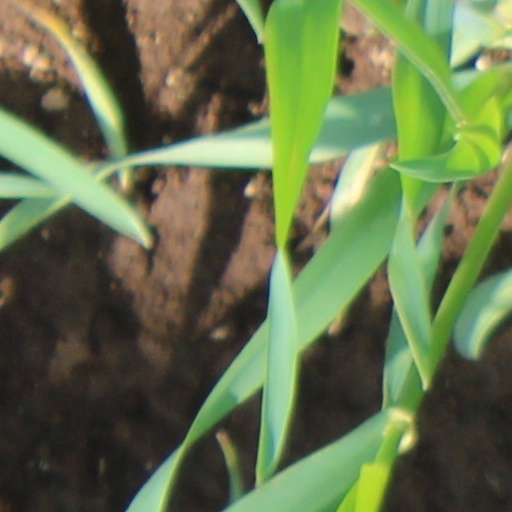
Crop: wheat